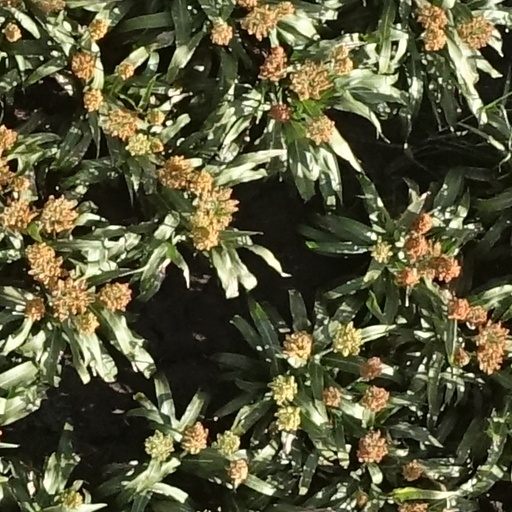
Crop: sorghum